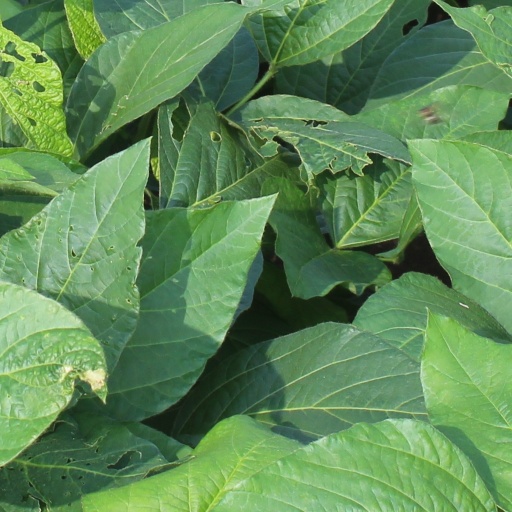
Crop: soybean